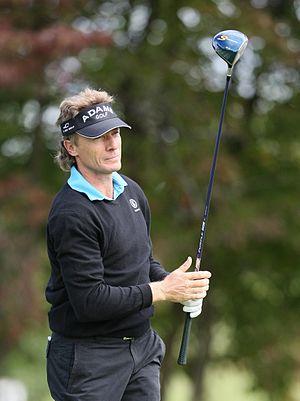
Bernhard Langer, né le 27 août 1957 à Anhausen, est un golfeur professionnel allemand.